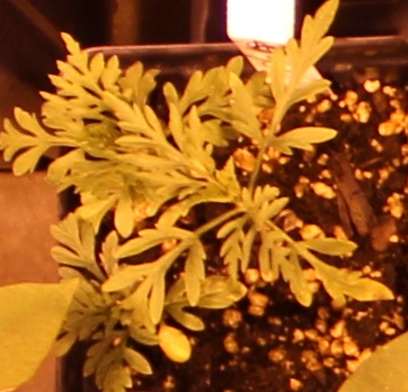
Label: Ragweed